Planos (Revueltas)

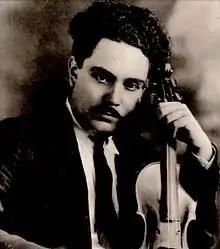
Silvestre Revueltas in 1930

Planos (Planes) is a chamber-music composition by the Mexican composer Silvestre Revueltas, also slightly enlarged and scored for full orchestra and published under its alternate title, Danza geométrica (Geometric Dance). Both versions were composed in 1934, and the scores are both dedicated to the architect Ricardo Ortega.